VEPP-2000

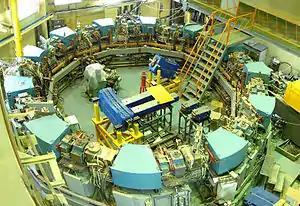
BEP — booster of electrons and positrons

VEPP-2000 is an upgrade of the former VEPP-2M electron-positron collider (particle accelerator) at Budker Institute of Nuclear Physics (BINP) in Novosibirsk, Siberia, Russia.